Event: Nepal Earthquake
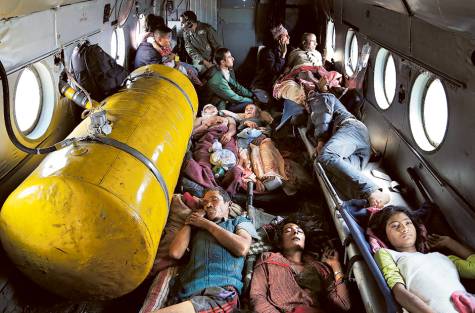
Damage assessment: damage